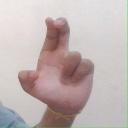
अक्षर: आ